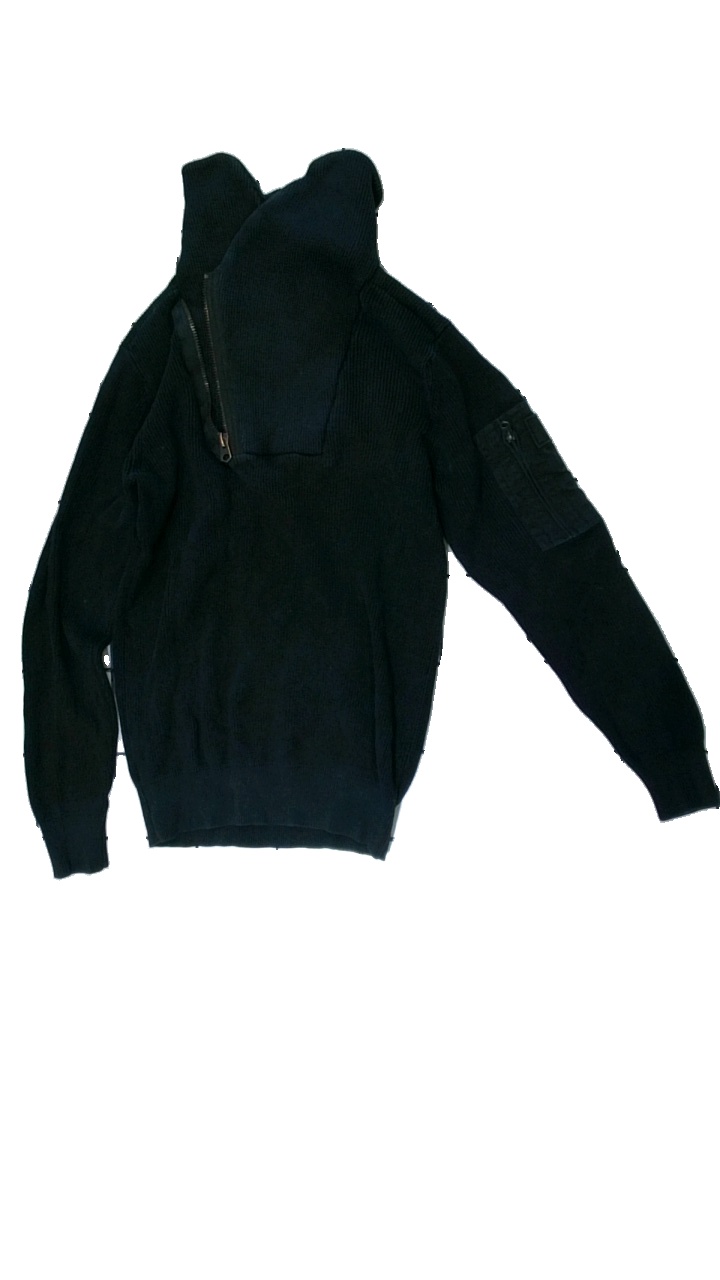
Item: Sweater (Men)
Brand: G-star Raw
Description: Washed out
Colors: Black
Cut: Regular
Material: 100% Cotton
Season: All
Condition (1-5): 3
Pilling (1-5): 5
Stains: Minor
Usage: Recycle
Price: <50